Syed Shamsul Huda

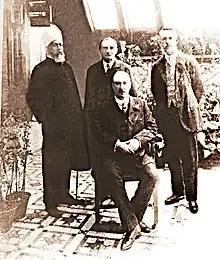
Executive Council: Thomas Gibson-Carmichael (seated) and (standing left to right) Huda, Frederick William Duke, and P C Lion Chitty

Huda was the governor of Bengal's executive council member from 1912 to 1919. Rewarded as the "nawab" in 1913, KCIE in 1916 and the second judge in Calcutta High Court in 1917 from the East Bengal Muslim justice.